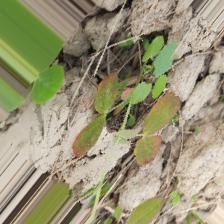
Label: Lentil Rust